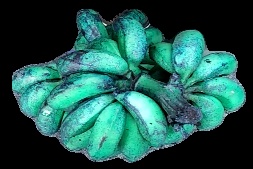
Variety: rasbale
Grade: grade3